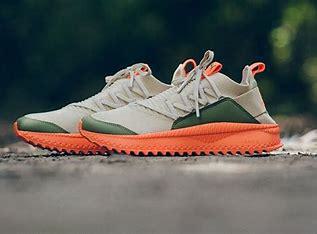
Brand: Puma
Model: Tsugi Jun